Reinforced concrete structures durability

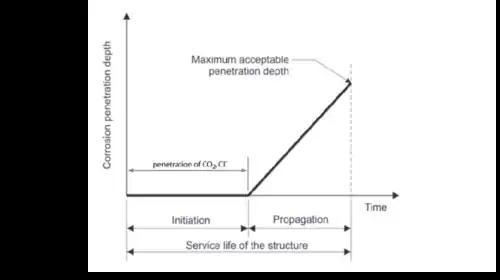
Initiation and propagation periods of steel rebar corrosion in a reinforced concrete structure (Tutti diagram).

Initially, the chemical reactions that normally occur in the cement paste, generate an alkaline environment, bringing the solution in the cement paste pores to pH values around 13. In these conditions, passivation of steel rebar occurs, due to a spontaneous generation of a thin film of oxides able to protect the steel from corrosion. Over time, the thin film can be damaged, and corrosion of steel rebar starts. The corrosion of steel rebar is one of the main causes of premature failure of reinforced concrete structures worldwide, mainly as a consequence of two degradation processes, carbonation and penetration of chlorides. With regard to the corrosion degradation process, a simple and accredited model for the assessment of the service life is the one proposed by Tuutti, in 1982. According to this model, the service life of a reinforced concrete structure can be divided into two distinct phases.